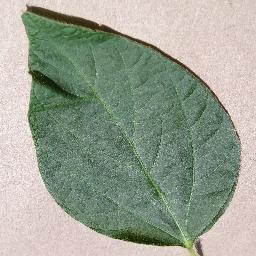
Label: Soybean___healthy